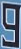
Number: 9